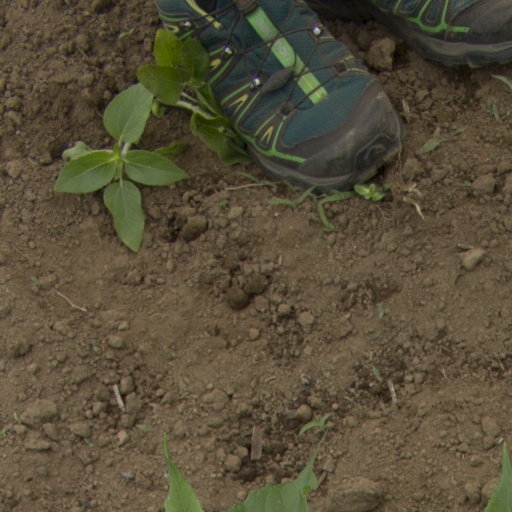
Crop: Jerusalem artichoke